Fire-coloured beetle

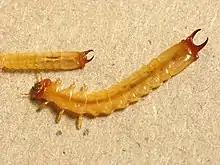
"Dendroides canadensis", larvae

Fire-coloured beetles is the common name for members of the tenebrionoid family Pyrochroidae. The family is found worldwide, and is most diverse at temperate latitudes. Adults measure ; larvae reach . Larvae of Pyrochroinae are found associated with the bark of dead trees. They are probably mostly fungivorous, although they may become cannibalistic if too crowded.